No-fly zone

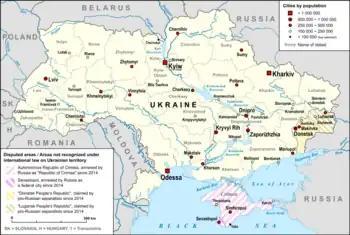
Ukraine, with the annexed Crimea in the south and two self-proclaimed separatist republics in Donbas in the east

Shortly after the start of the Russian invasion of Ukraine in February 2022, the Ukrainian leadership repeatedly urged NATO to enforce a no-fly zone over Ukraine, but the alliance rejected the request on account of risking further escalation and direct military confrontation with Russia. There were also questions over the effectiveness of implementing such a zone for the purpose of protecting the Ukrainian settlements, which have been subject to heavy and indiscriminate attacks from Russian artillery and other largely ground-based forces. On 18 March, the Russian-backed separatist government of the Donetsk People's Republic claimed that Russia would establish a no-fly zone over the Donbas region of Ukraine.